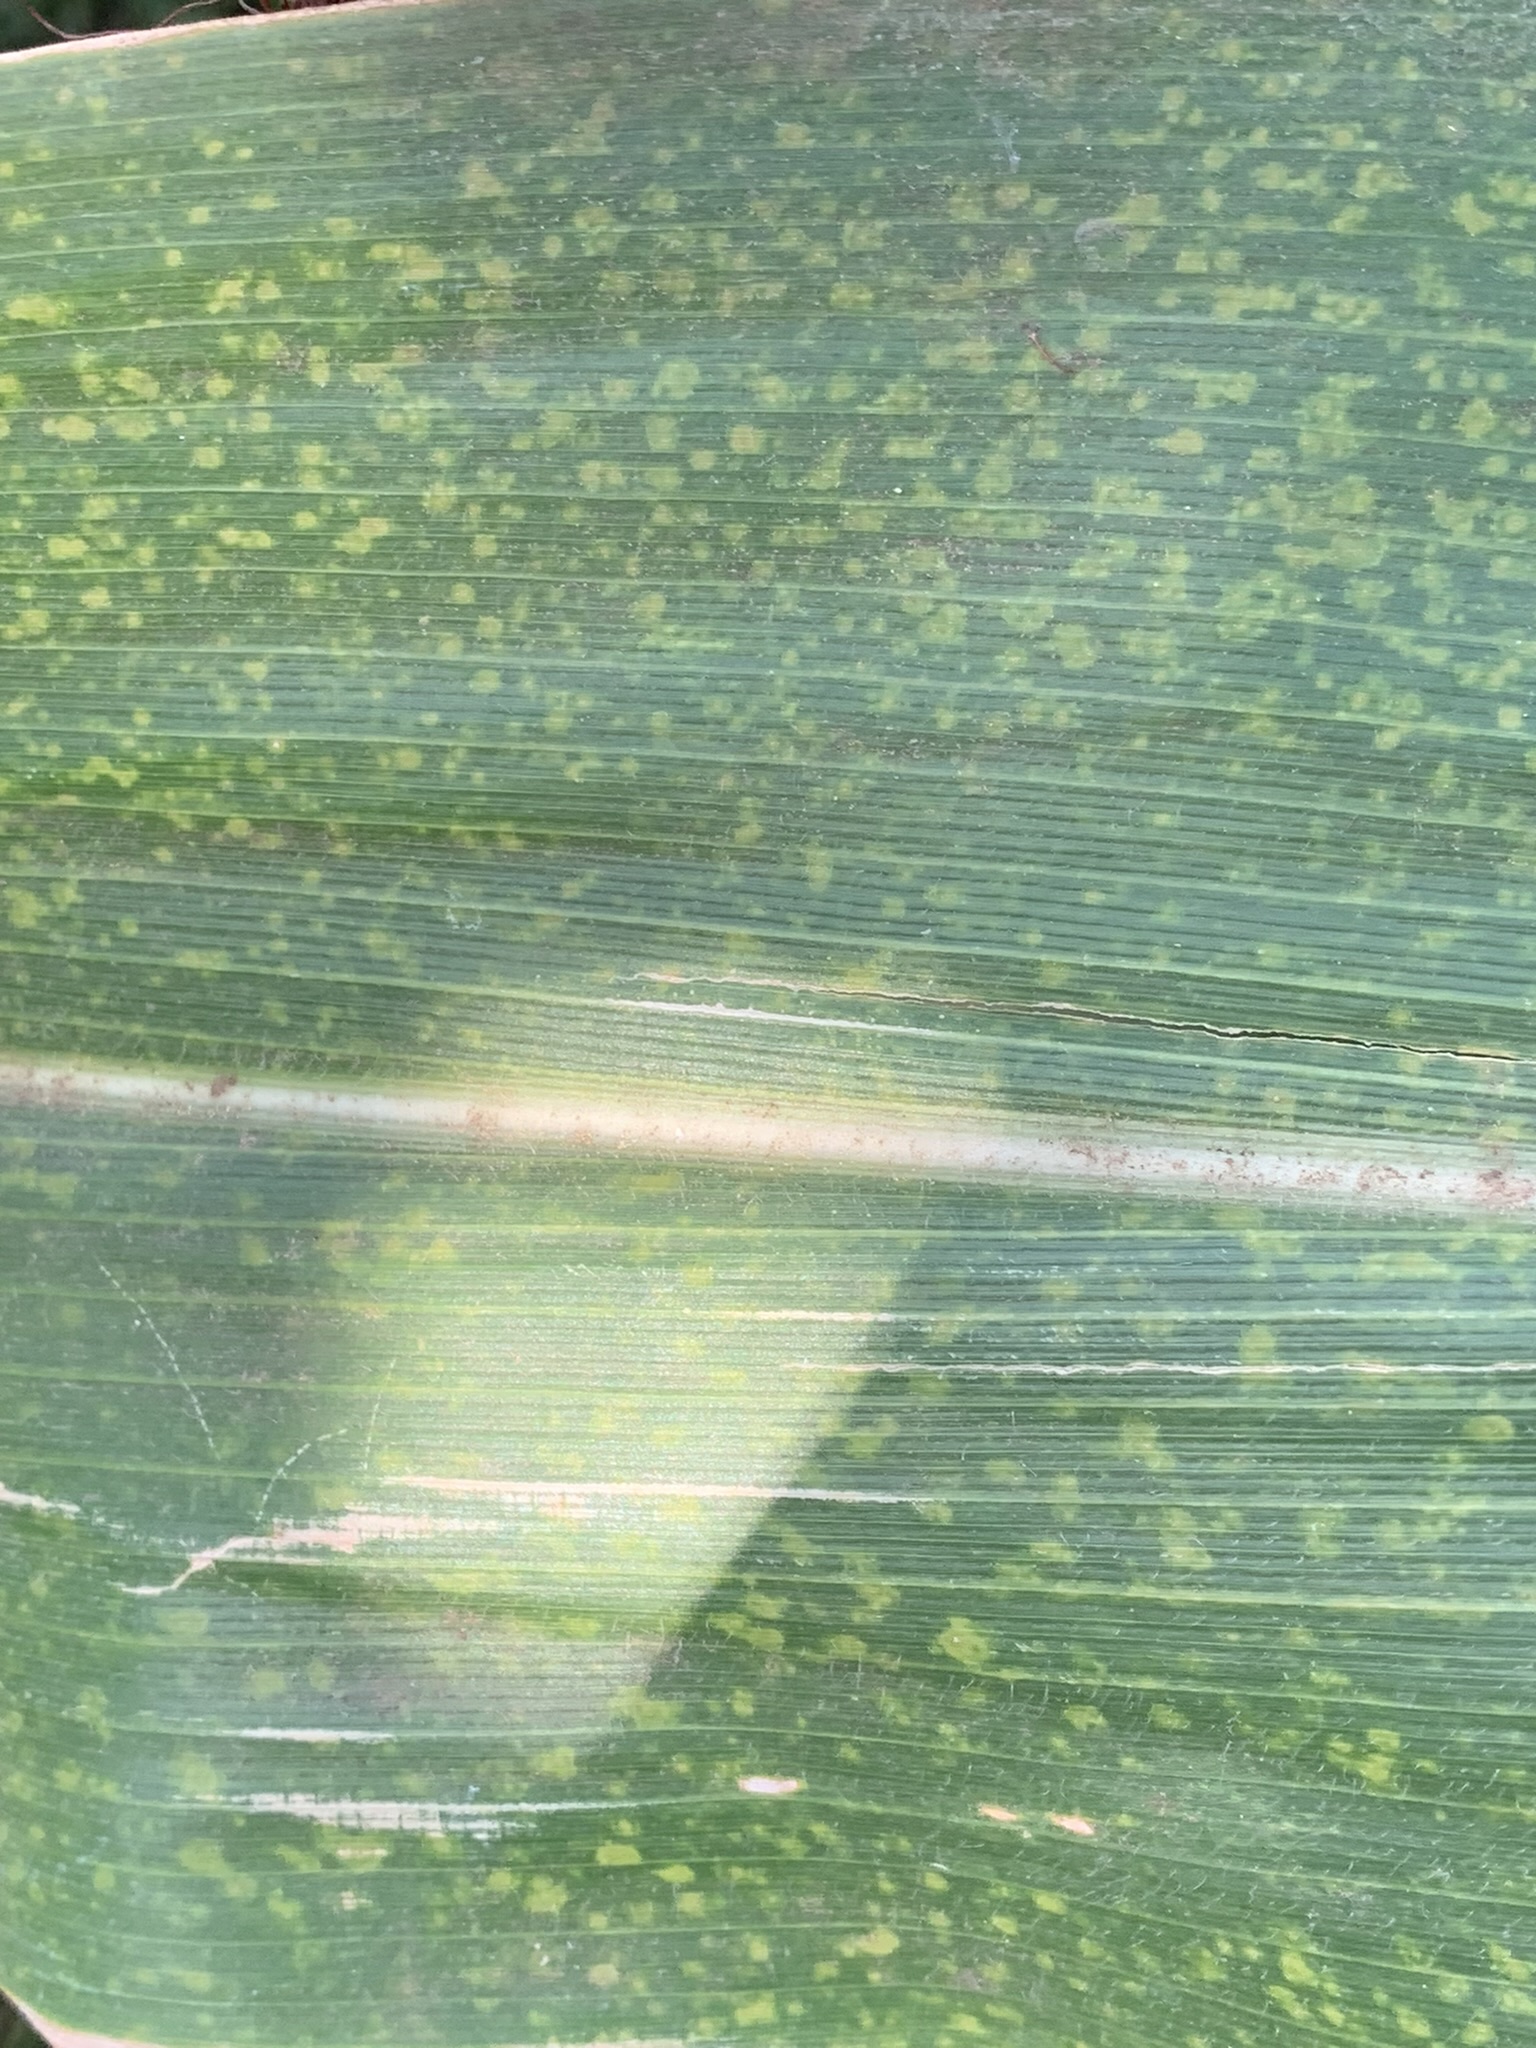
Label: MLN